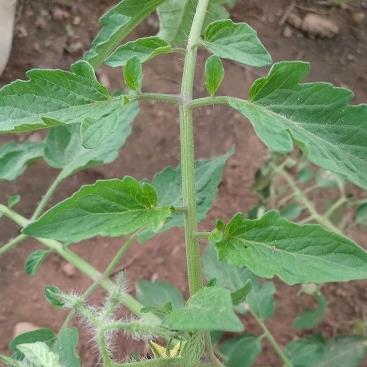
Crop: Tomato
Condition: healthy-leaf